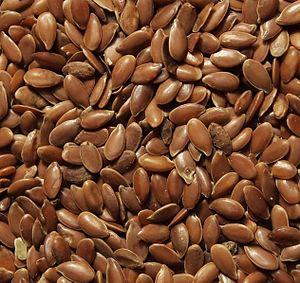
Le rôle de l'alimentation dans la prévention des cancers est de plus en plus mis en évidence par la recherche sur le cancer.